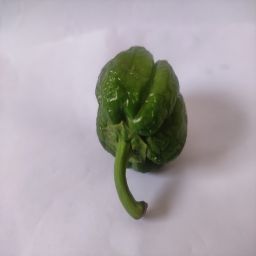
Crop: Bell Pepper
Quality: Ripe